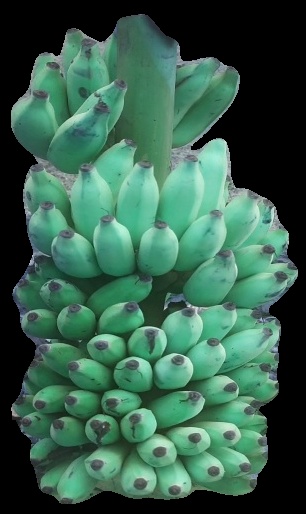
Variety: elakki-bale
Grade: grade2